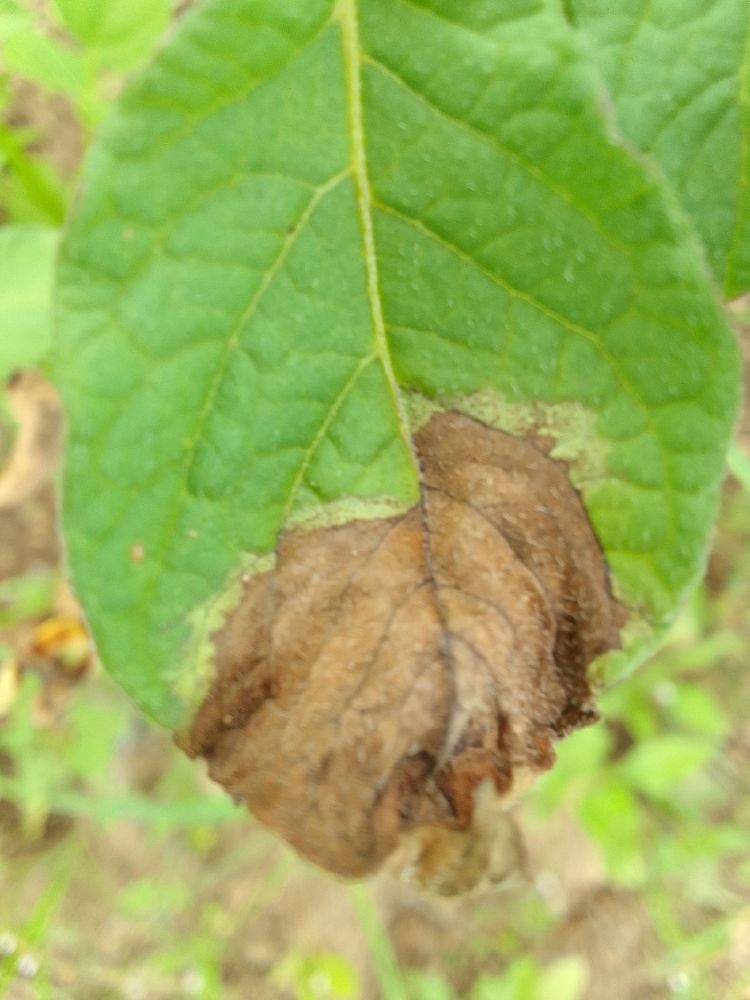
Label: Late blight